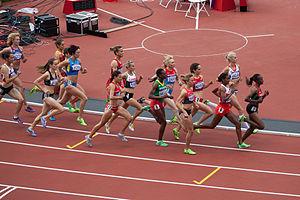
Le 1 500 mètres masculin figure au programme des Jeux olympiques depuis la première édition, en 1896 à Athènes. Les femmes participent à cette épreuve depuis les Jeux de 1972, à Munich.